Kemijärvi

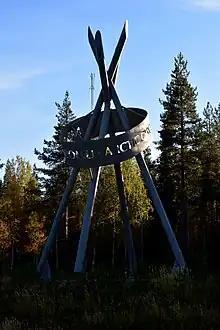
Arctic Circle monument in Kemijärvi

Surrounding municipalities are Pelkosenniemi in the north, Salla in the east, Posio in the south and Rovaniemi in the west.